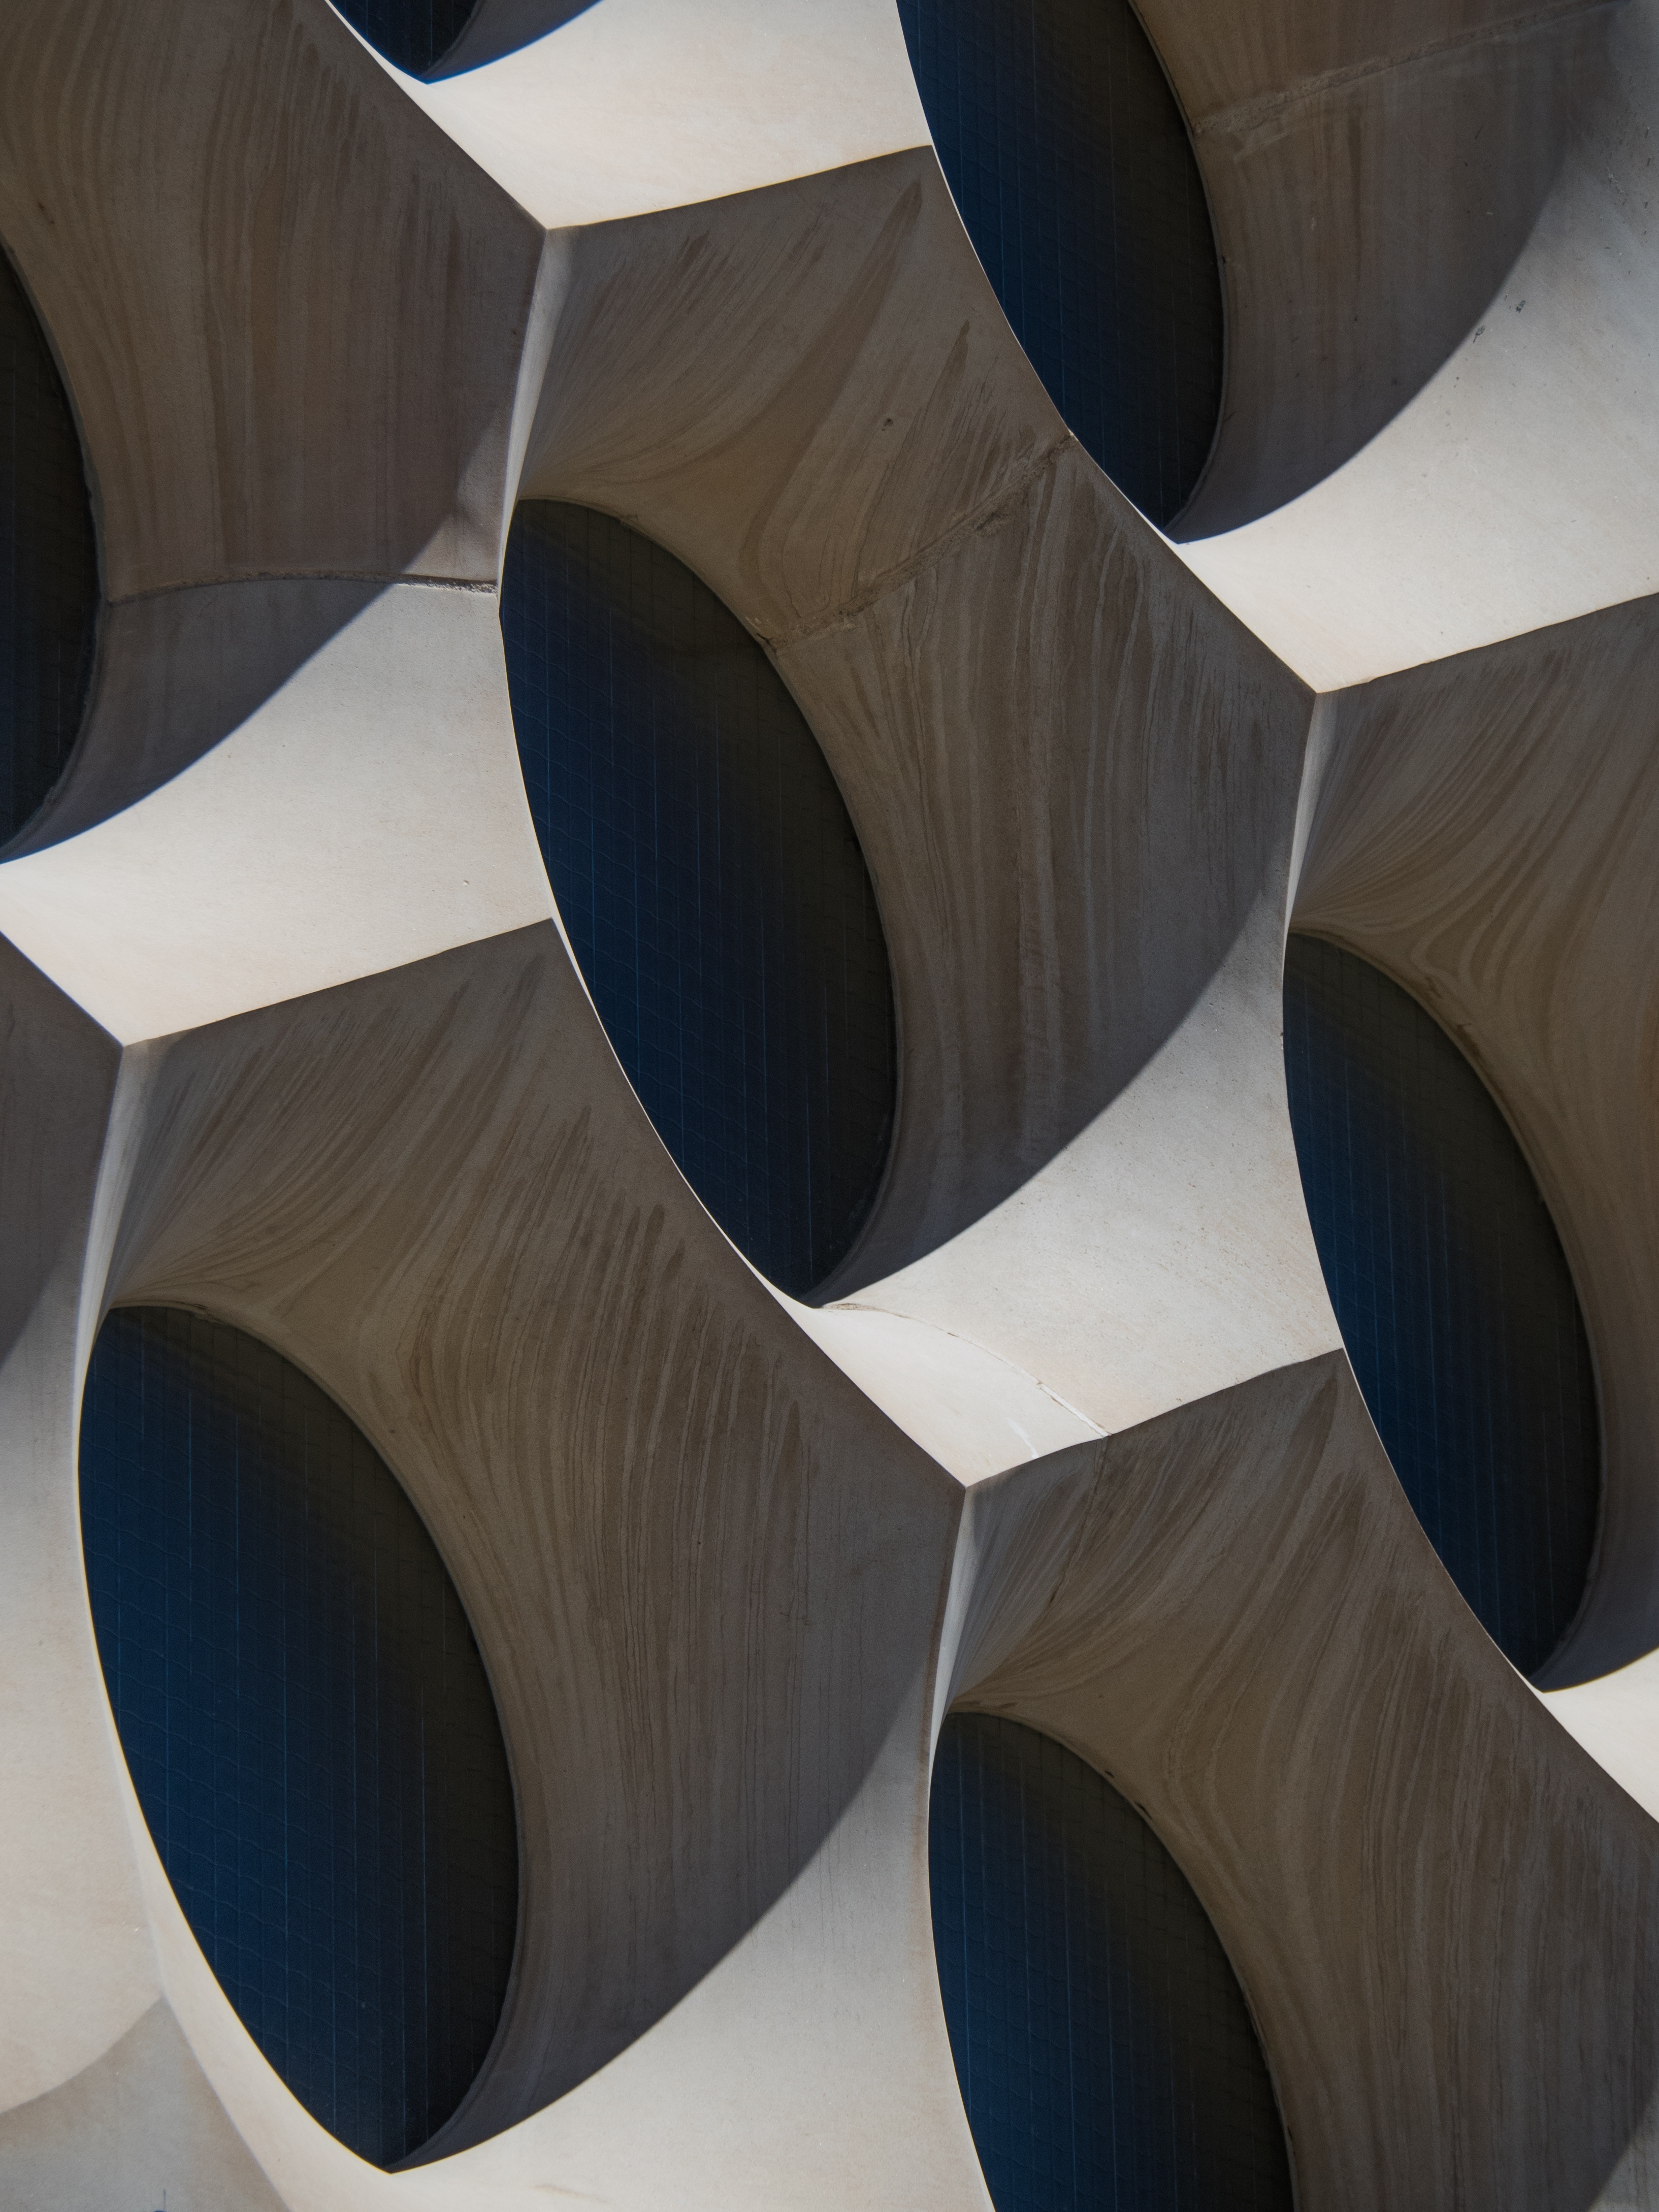
architecture, structure, wood, white, wheel, glass, reflection, tower, color, blue, cathedral, barcelona, circle, modern architecture, sculpture, art, lights, colors, design, windows, symmetry, catalonia, shape, sagrada familia